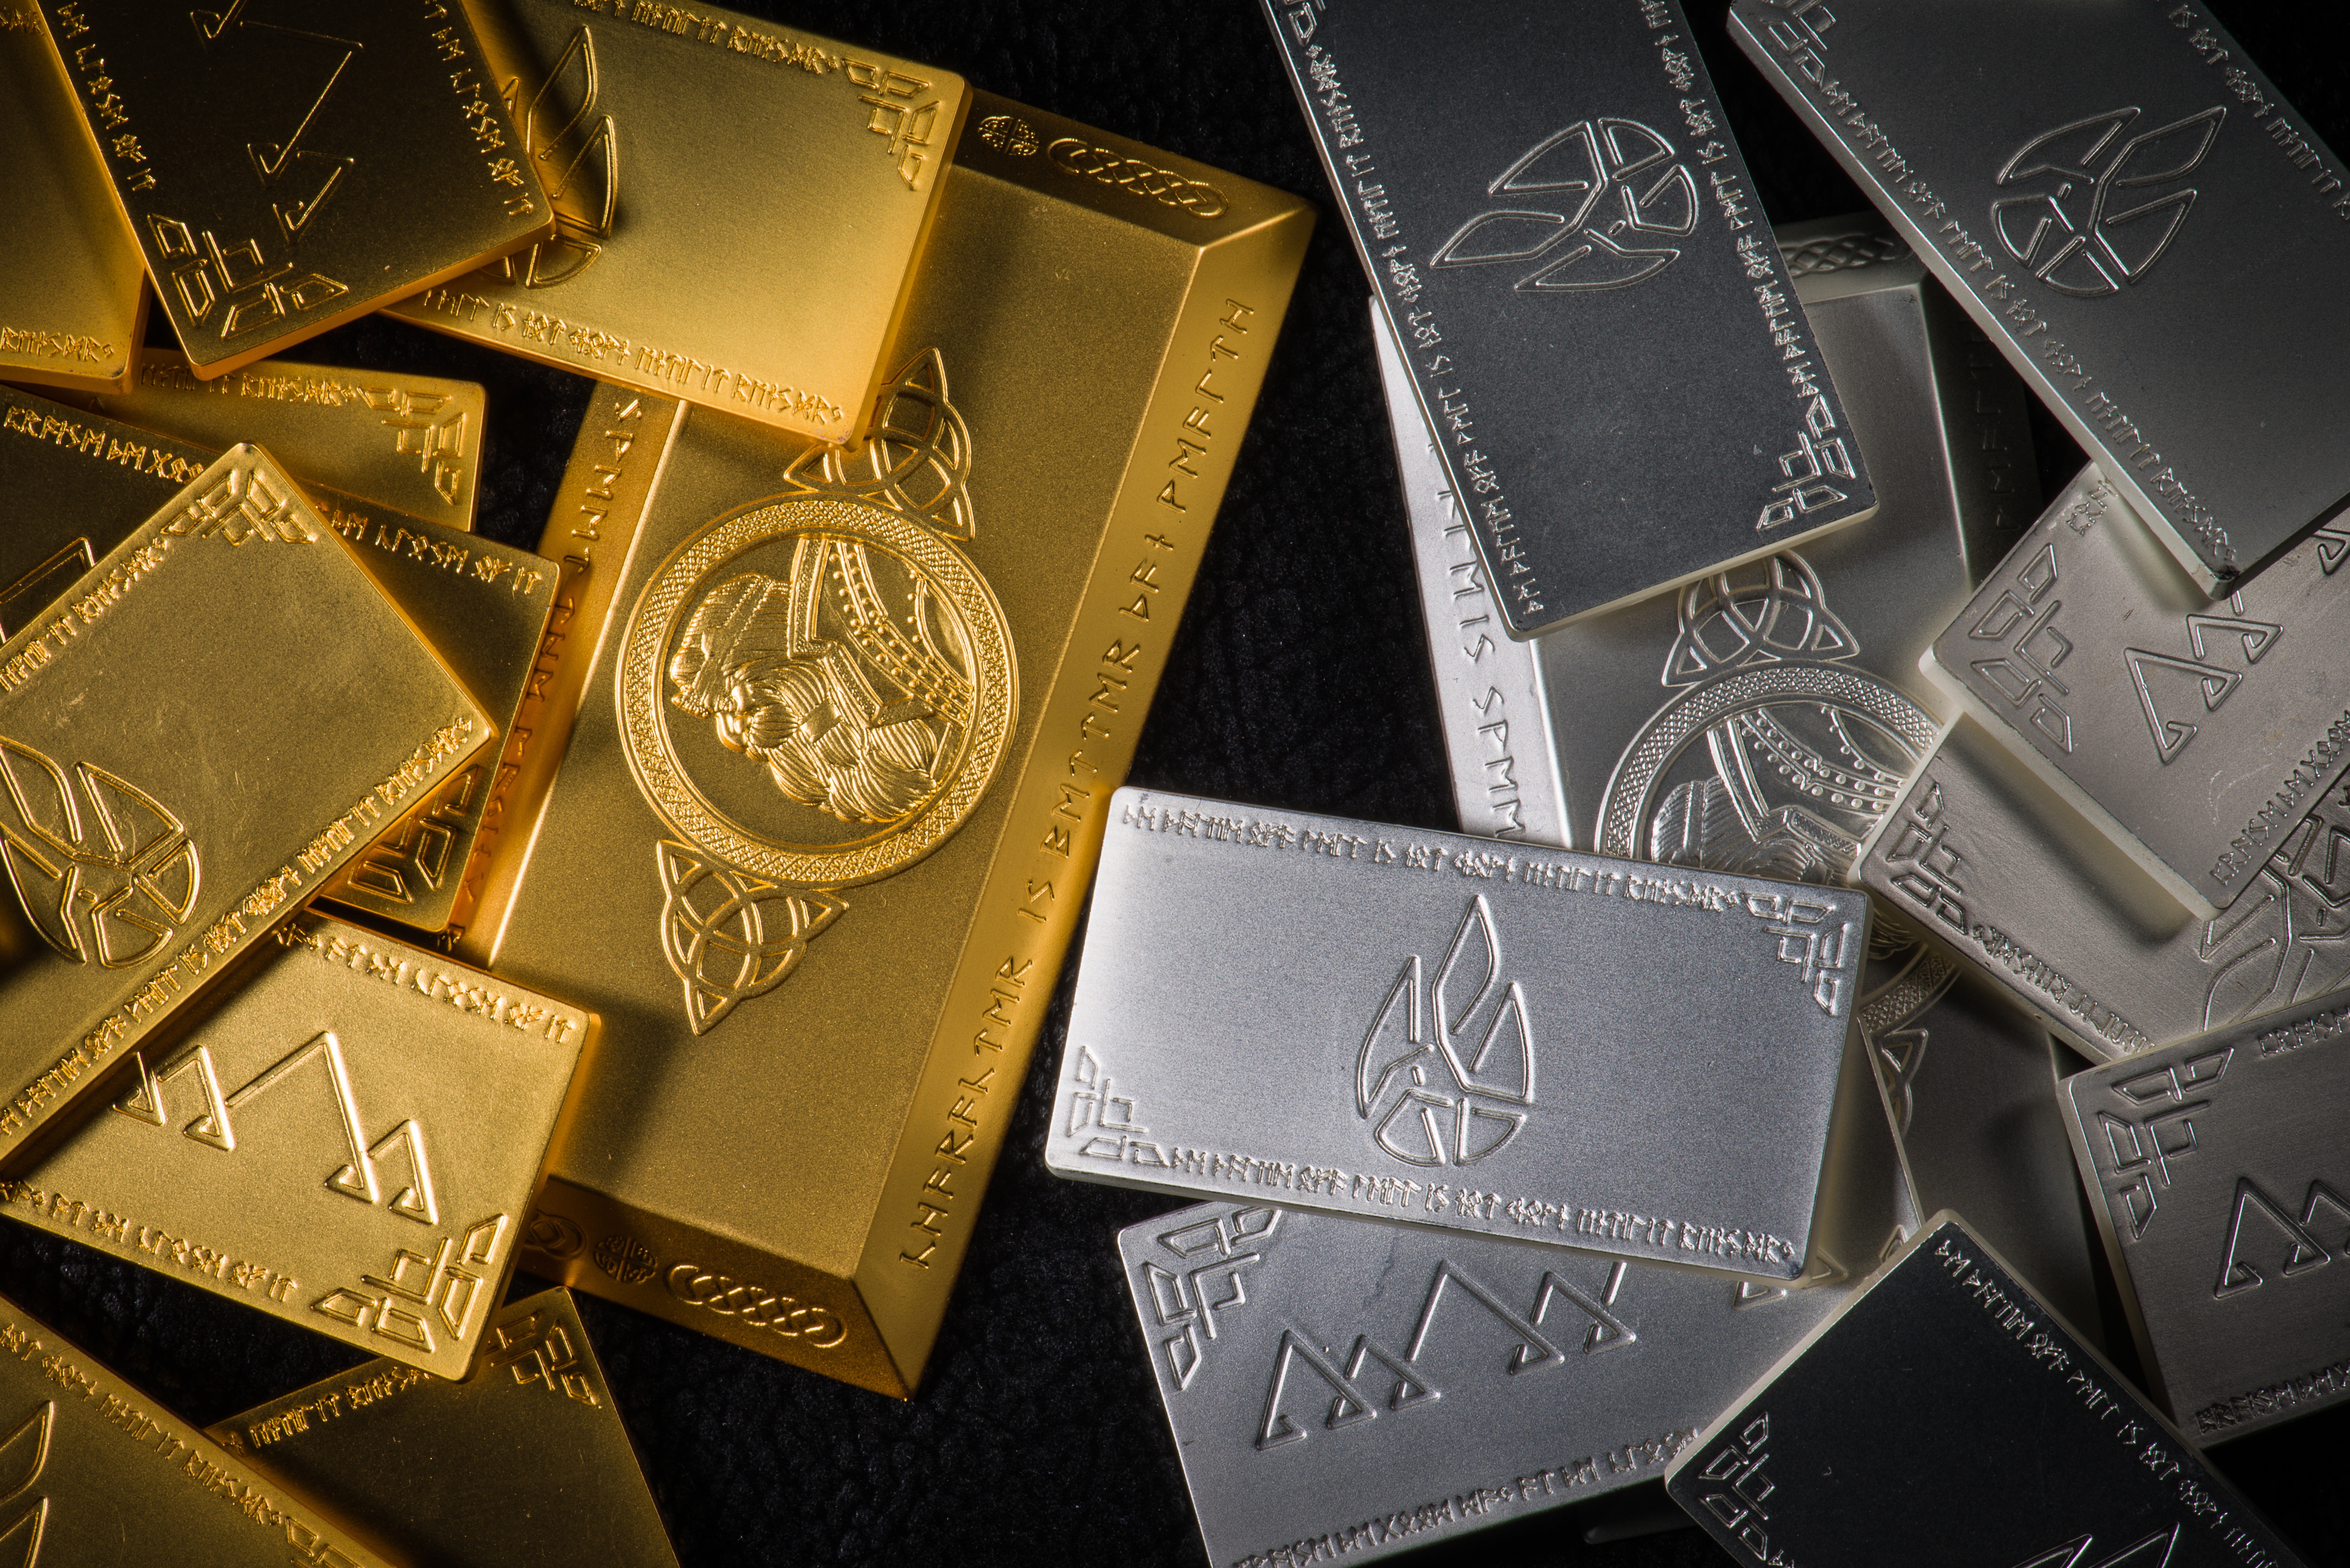
number, metal, material, brand, font, art, gold, fantasy coins, antique coins, larp coins, token coins, rpg coins